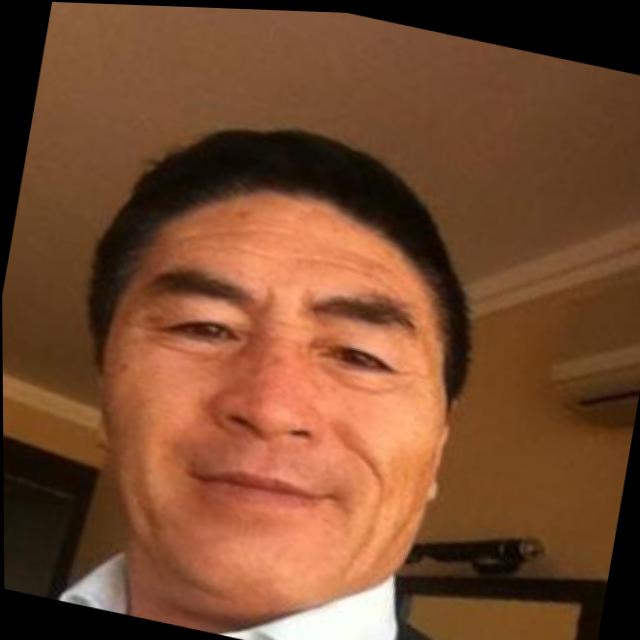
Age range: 45-64